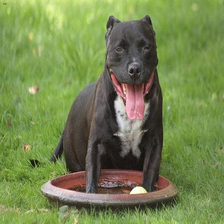
Species: dog
Breed: staffordshire bull terrier